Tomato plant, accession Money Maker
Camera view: bottom (45 deg); turntable rotation: 180 degrees
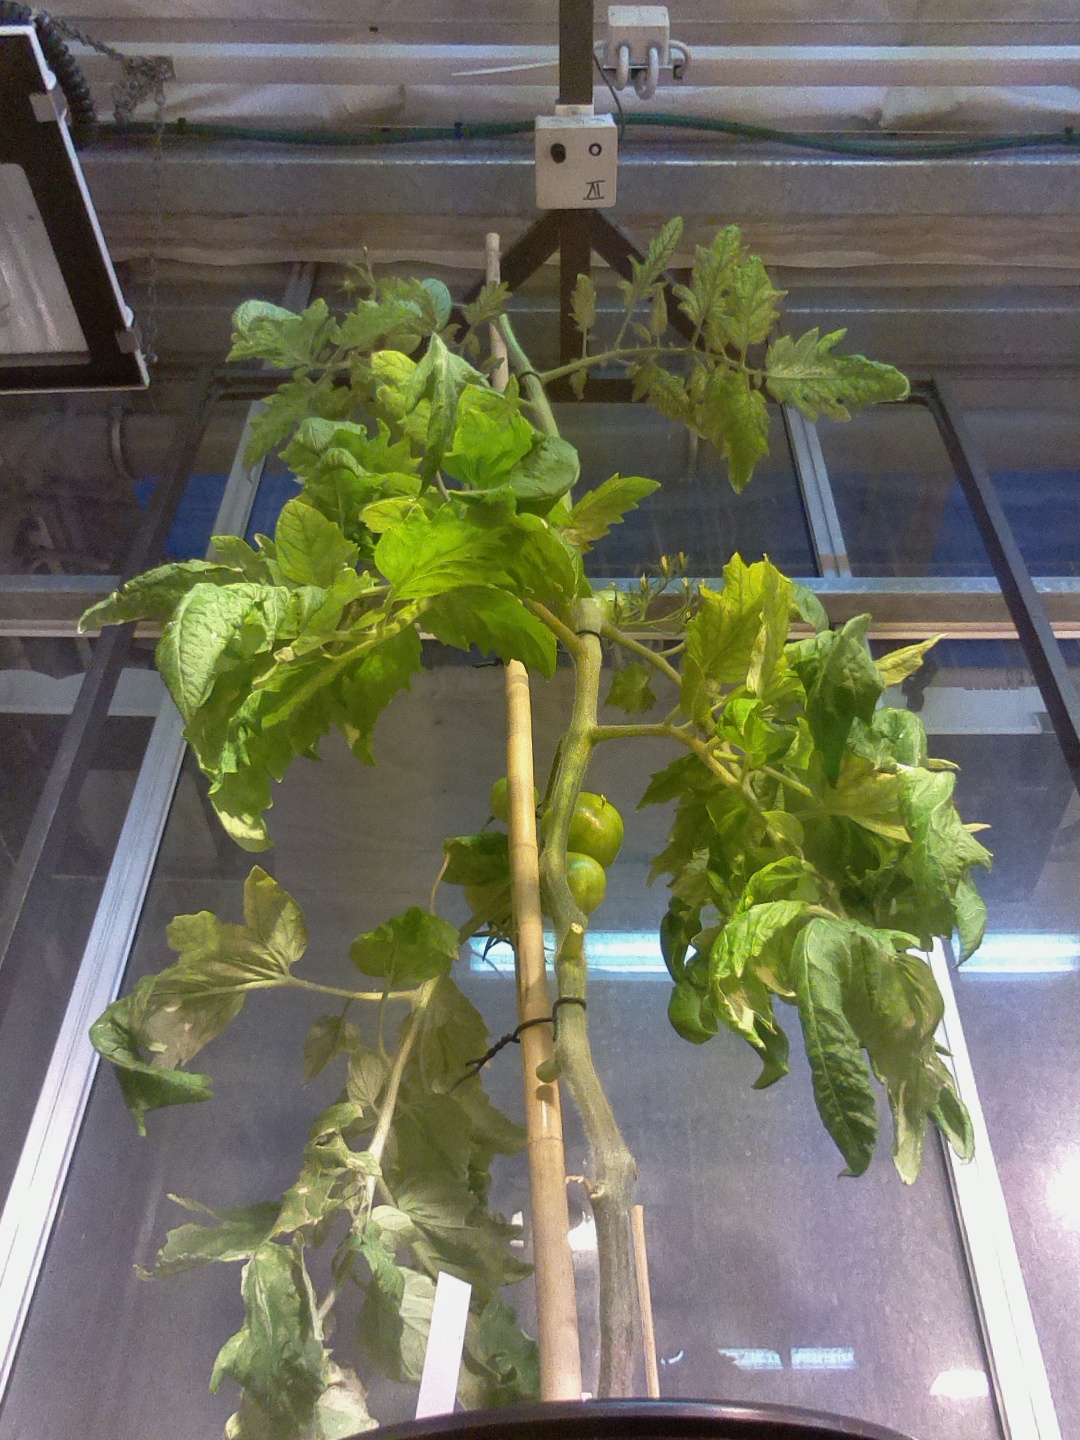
BBCH growth stage 79: 90% -100% of final fruit size